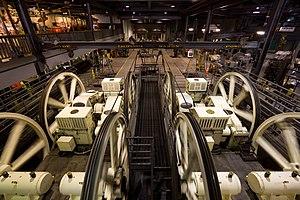
Les Cable Cars de San Francisco sont les tramways à traction par câble de la ville américaine de San Francisco. Ils sont devenus l'une des icônes de San Francisco. Ils rentrent dans la catégorie des remontées mécaniques, puisque le système est l'ancêtre des transports de passagers par câble à attaches débrayables.